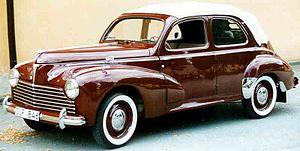
La Peugeot 203, apparue en 1948, est une automobile de tourisme développée par le constructeur français Peugeot. Rapidement disponible en plusieurs versions, elle commence sa carrière en 1949, alors que la France se relève de la guerre. Unique modèle commercialisé par Peugeot jusqu’en 1954, la 203 est le symbole de la renaissance de la firme de Sochaux.